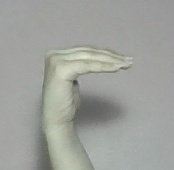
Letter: haa